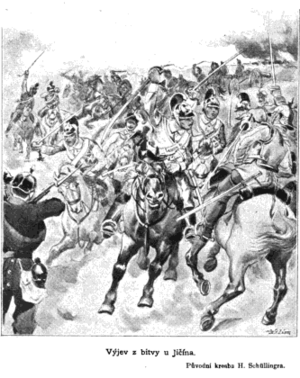
La bataille de Gitschin est une bataille de la guerre austro-prussienne, qui s'est déroulée le 29 juin 1866. Elle opposait les Prussiens aux Autrichiens et aux Saxons. Le prince Albert de Saxe tente en vain d'arrêter l'avance ennemie contre la vallée de l'Elbe.